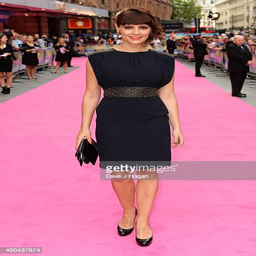
theatre actor attends the premiere